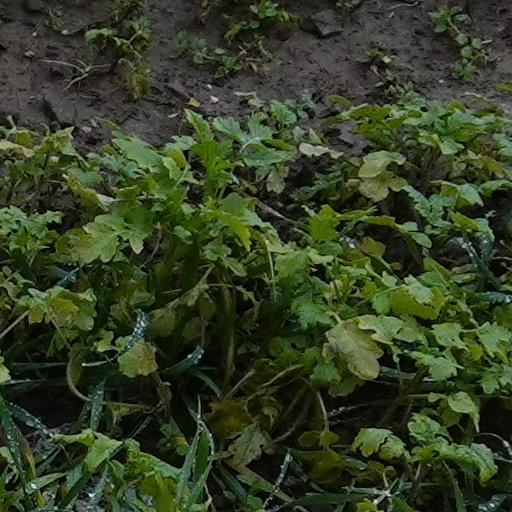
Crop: wheat